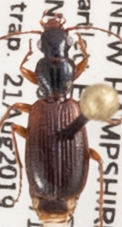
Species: Cymindis neglecta
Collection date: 2019-08-21
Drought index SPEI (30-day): -0.554
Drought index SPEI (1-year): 0.9
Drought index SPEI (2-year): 0.71